Phoebe Tonkin

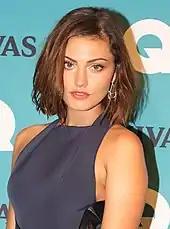
Tonkin at the GQ Men of the Year Awards in 2012

Tonkin has appeared on the Australian television shows "Packed to the Rafters" and "Home and Away". In September 2010, she made her film debut starring in the Australian action ensemble film "Tomorrow, When the War Began". The film revolves around a group of teenagers waging a guerrilla war against an invading foreign power in their fictional hometown of Wirrawee. Tonkin played the rich and uptight Fiona Maxwell. In December 2010, a sequel was announced, in which Tonkin was expected to return, but production never eventuated.